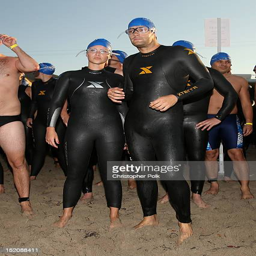
actors attend the 26th annual nautica malibu triathlon